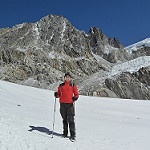
Scene: Outdoor